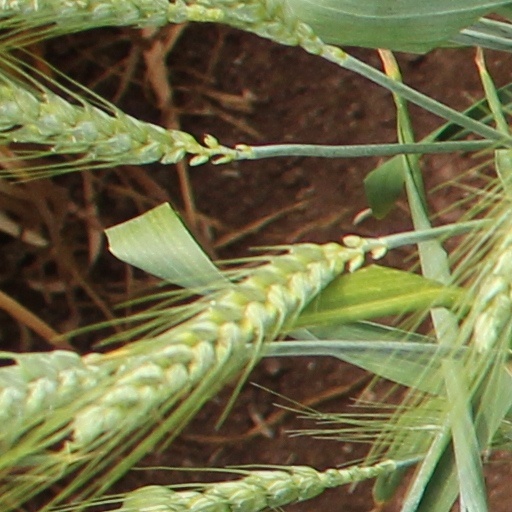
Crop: wheat